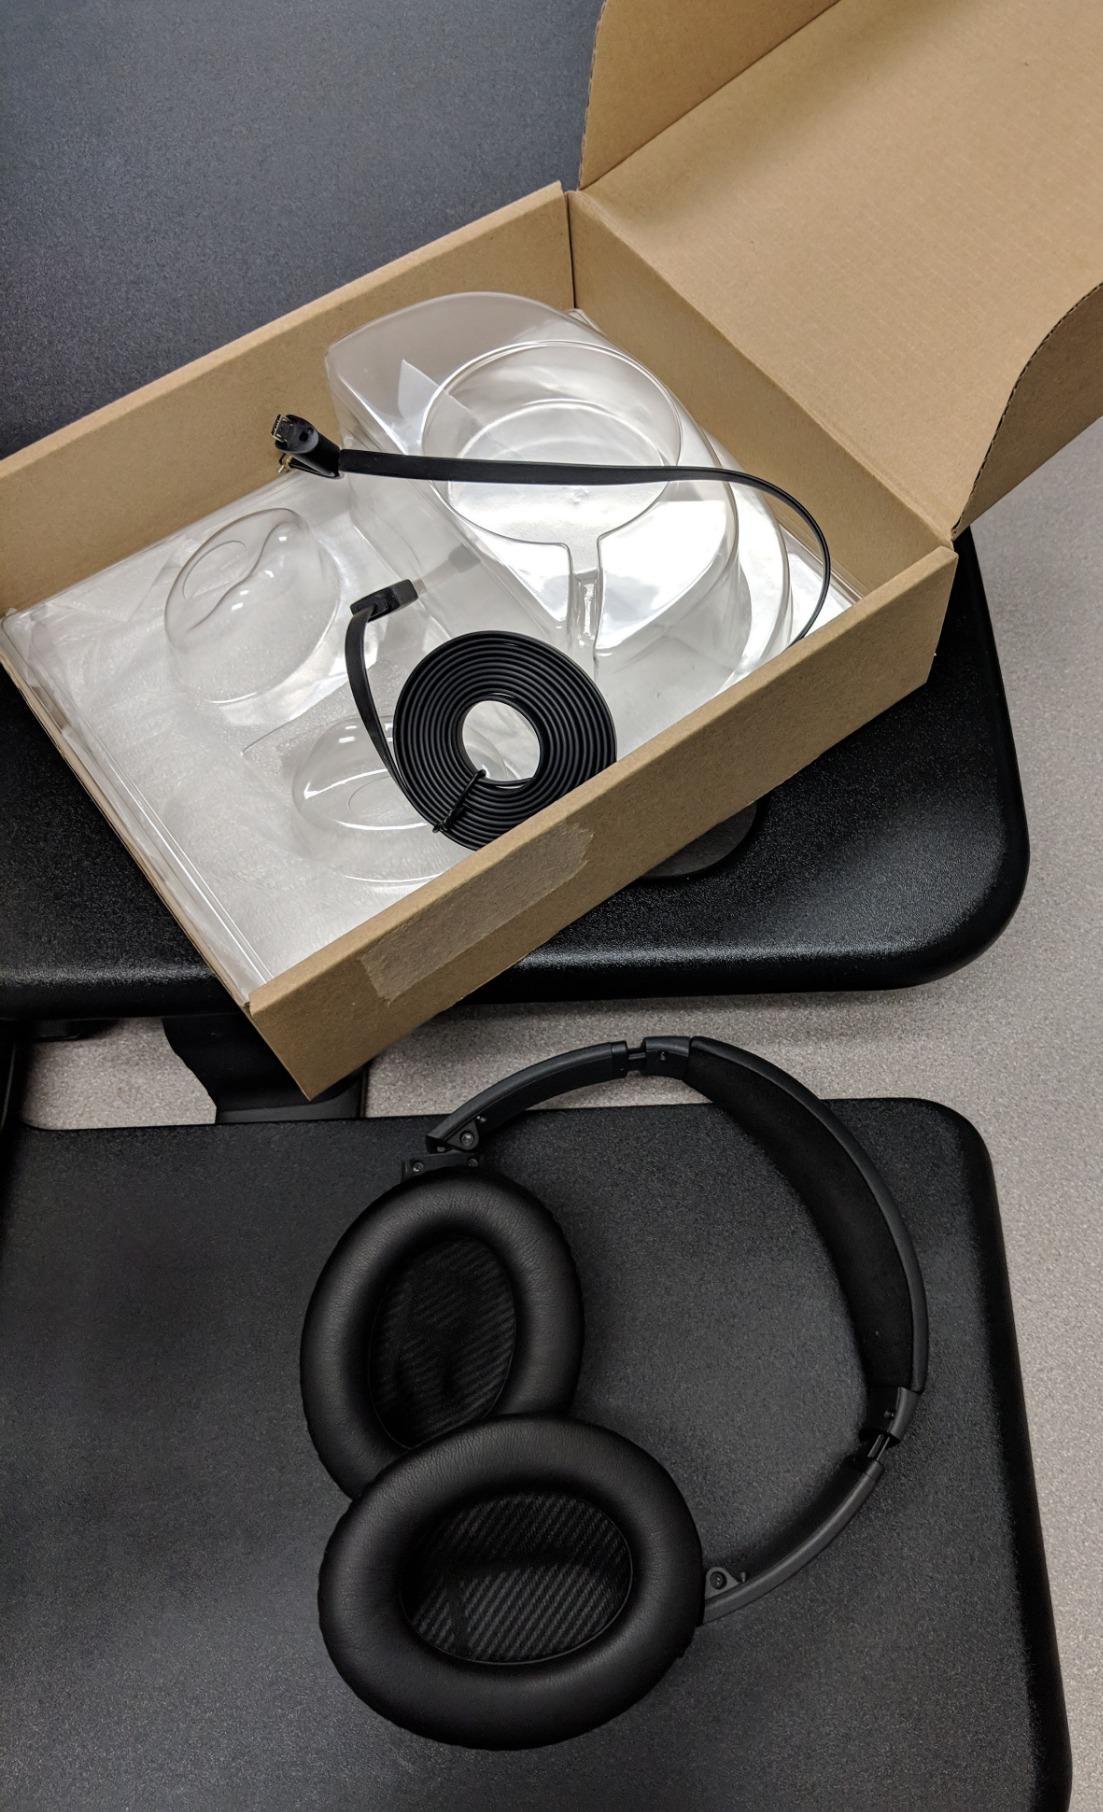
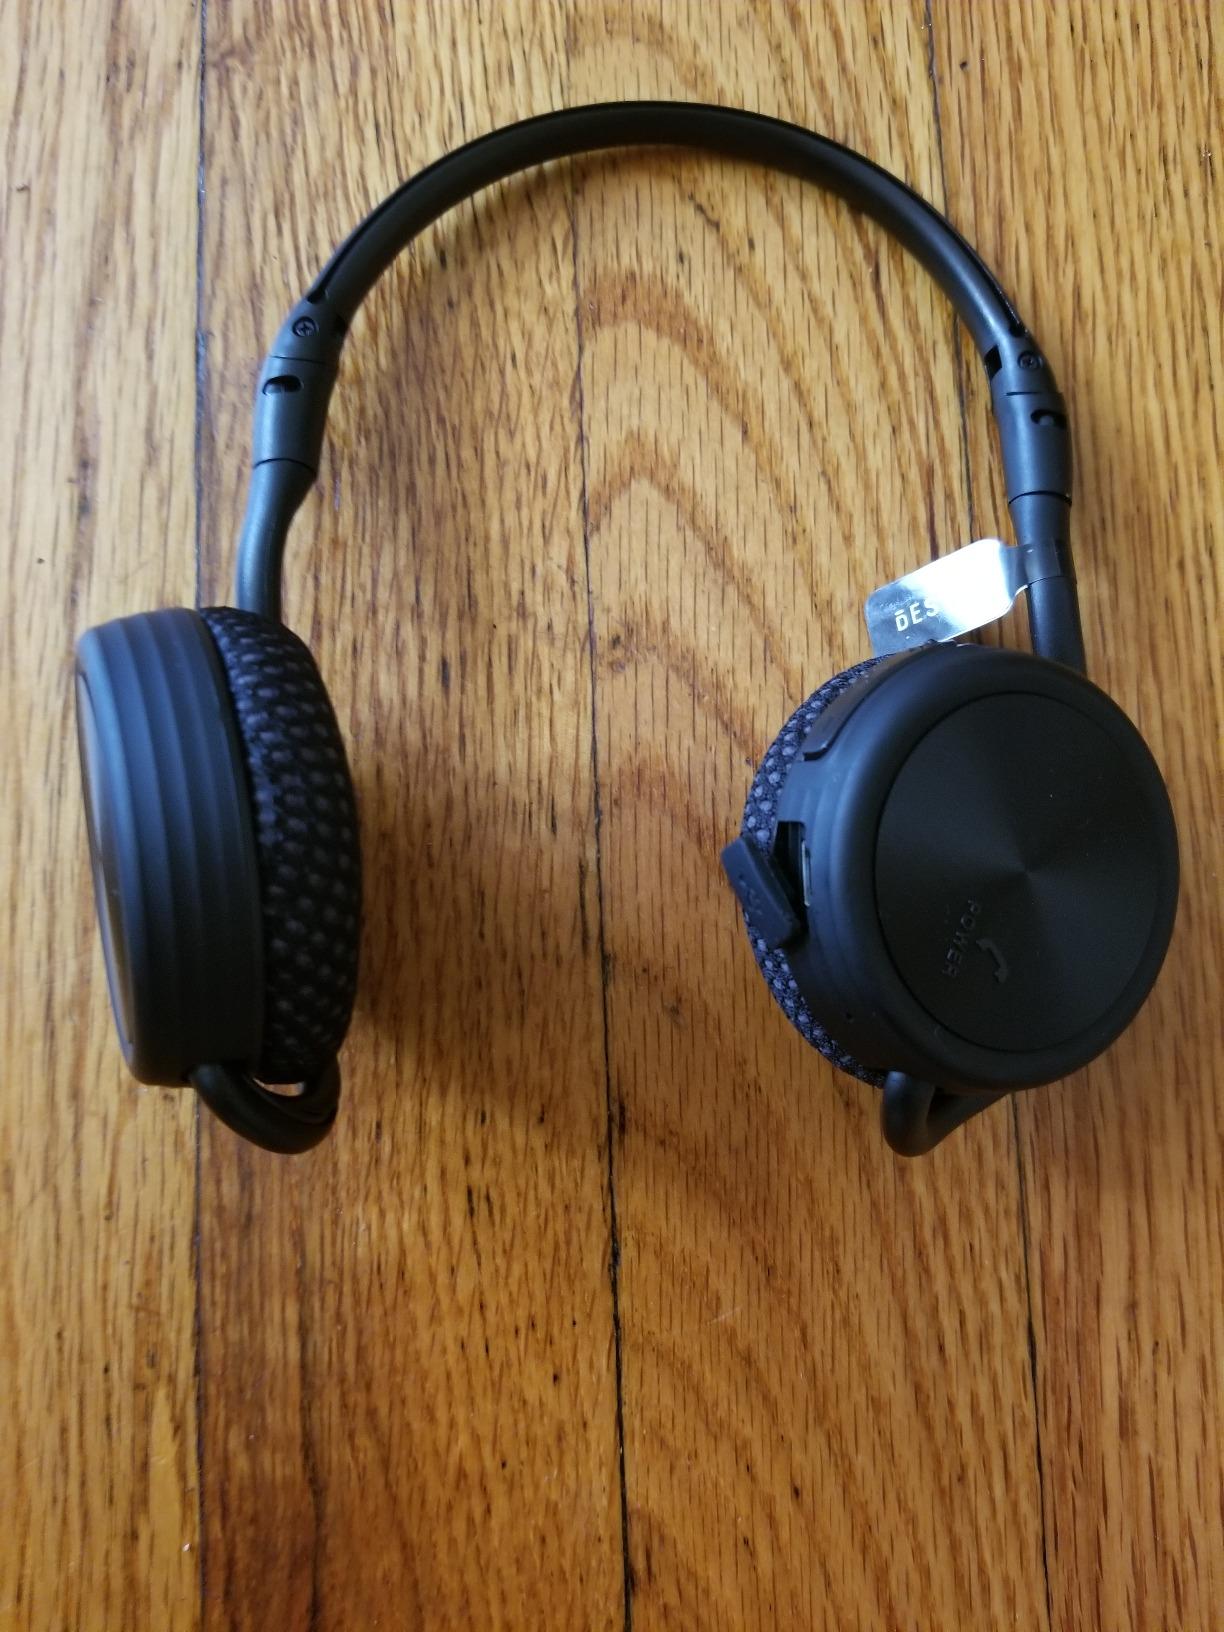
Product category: headphones
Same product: no